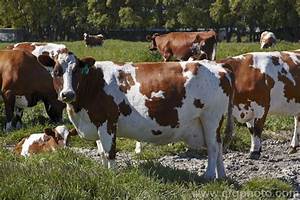
Label: cow